Stephen Howard (politician)

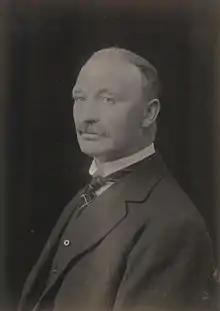
Stephen Goodwin Howard

Stephen Goodwin Howard CBE (1867 – 13 November 1934) was a British Liberal politician.